Casket (decorative box)

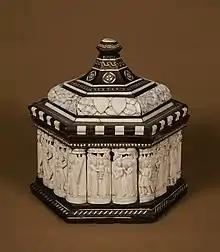
Embriachi workshop, "Bridal Casket with Scenes from the Life of Paris", c. 1430. Carved bone plaques, and certosina inlays.

A tall round casket is often called a pyxis, after a shape in Ancient Greek pottery; these were popular in Islamic art, often made from a section of the ivory tusk of an elephant.